Santa Maria in Castello, Carpi

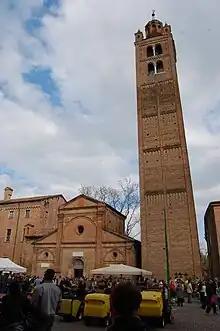

The parish church (Pieve) of Santa Maria in Castello, also known as the Chiesa della Sagra is a Romanesque style church in the city of Carpi, near Modena, Italy. It is remarkable for its Romanesque sculpted pulpit and portal, attributed to the school of Benedetto Antelami. The church was consecrated in 1184.